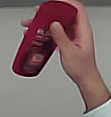
Product: loreal_shampoo